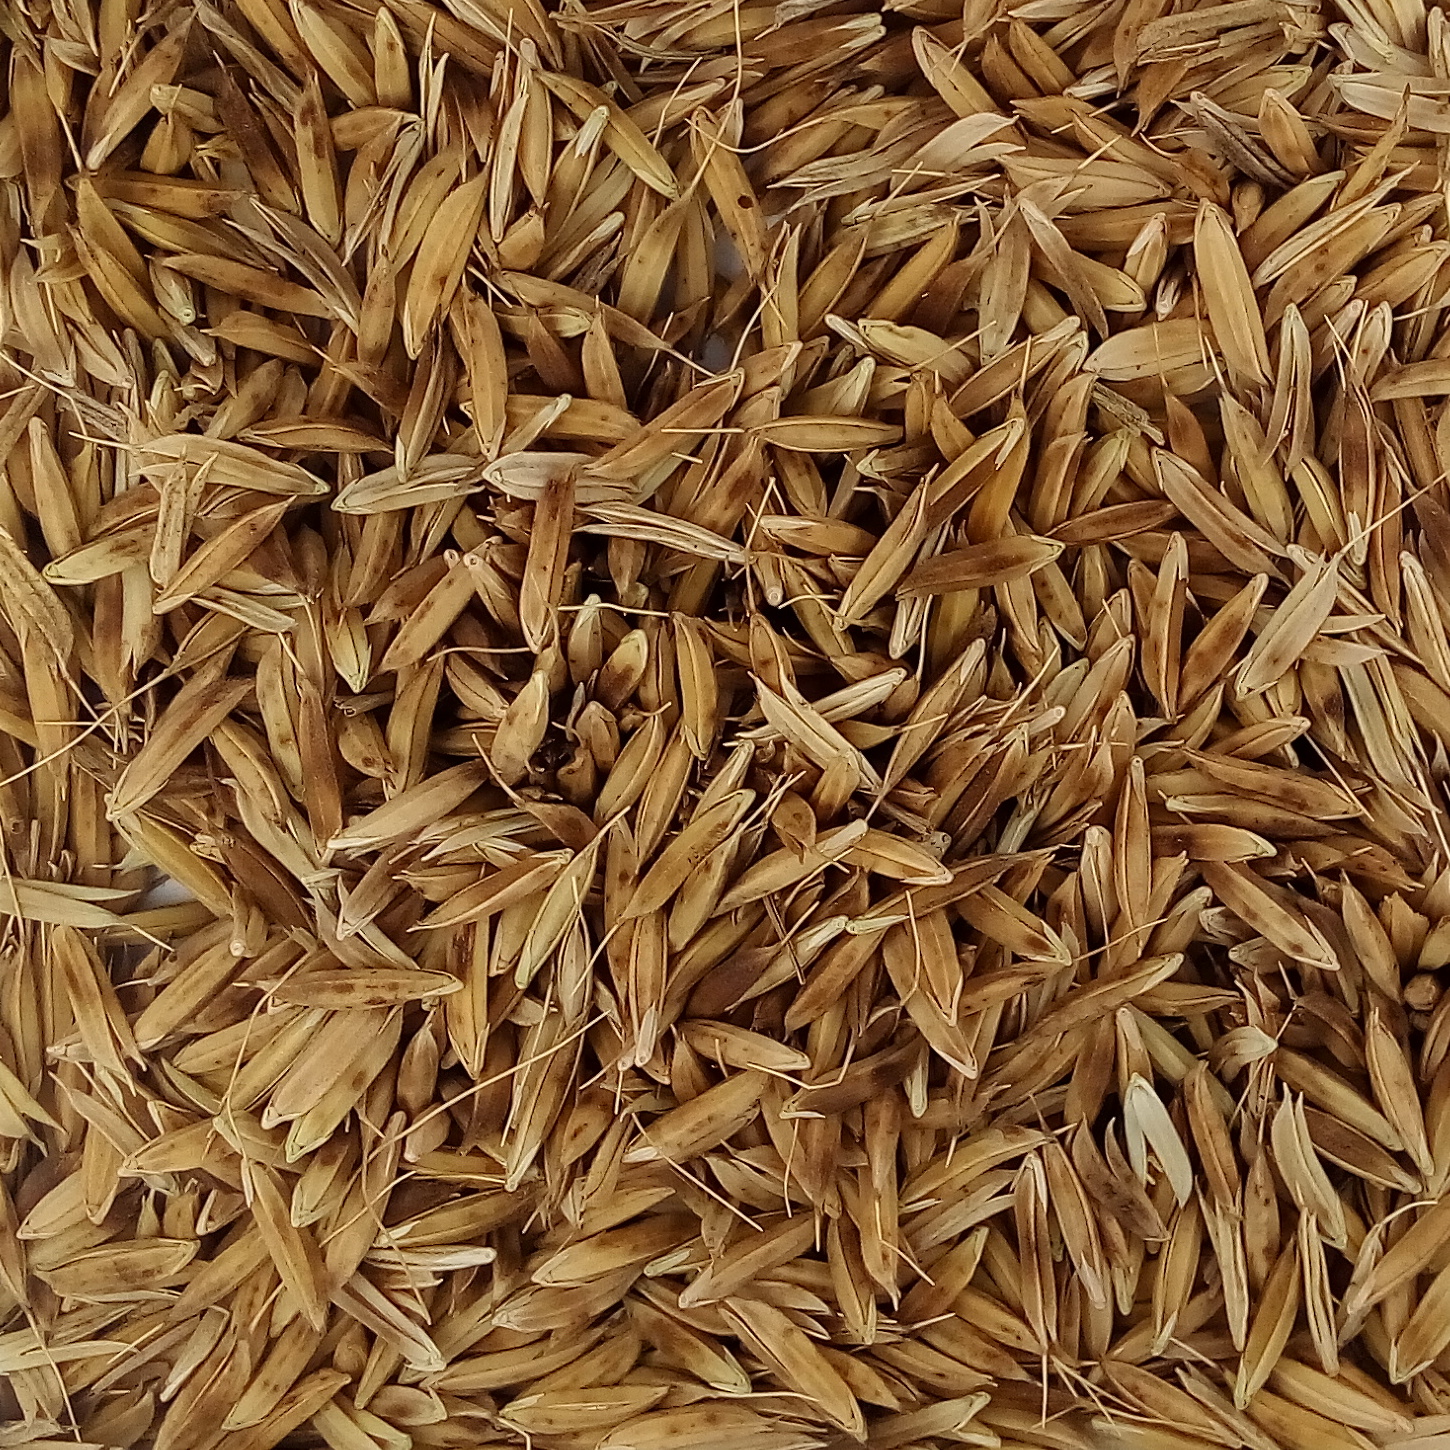
Rice seed variety: DHBT_3